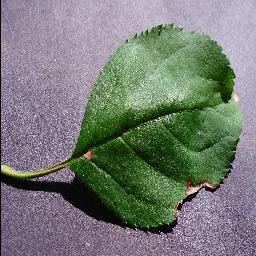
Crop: apple
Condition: black_rot